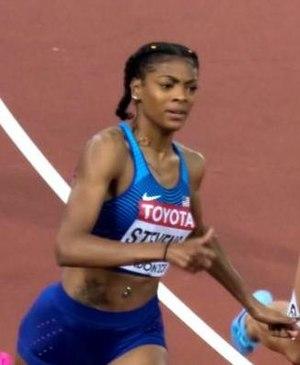
Deajah Stevens est une athlète américaine, spécialiste du sprint.